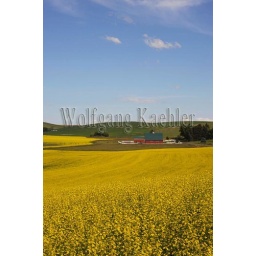
Usa, washington state, palouse country near pullman, canola field with red barn in background